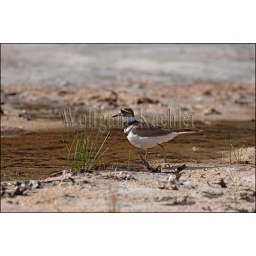
Usa, texas, hill country near hunt, killdeer along river